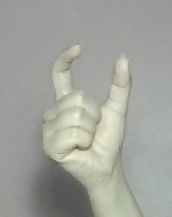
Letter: nun